Bird nest

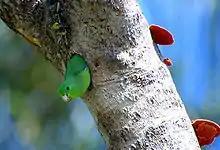
"Secondary cavity nesters", like this cobalt-rumped parrotlet, use natural cavities or holes excavated by other species.

The "cavity" nest is a chamber, typically in living or dead wood, but sometimes in the trunks of tree ferns or large cacti, including saguaro. In tropical areas, cavities are sometimes excavated in arboreal insect nests. A relatively small number of species, including woodpeckers, trogons, some nuthatches and many barbets, can excavate their own cavities. Far more species—including parrots, tits, bluebirds, most hornbills, some kingfishers, some owls, some ducks and some flycatchers—use natural cavities, or those abandoned by species able to excavate them; they also sometimes usurp cavity nests from their excavating owners. Those species that excavate their own cavities are known as "primary cavity nesters", while those that use natural cavities or those excavated by other species are called "secondary cavity nesters". Both primary and secondary cavity nesters can be enticed to use nest boxes (also known as bird houses); these mimic natural cavities, and can be critical to the survival of species in areas where natural cavities are lacking.